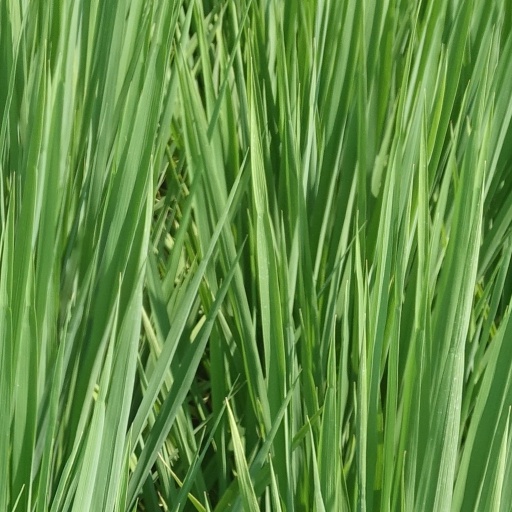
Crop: rice